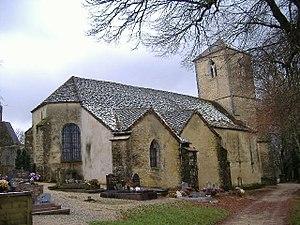
Église Sainte-Madeleine (XVe s) de Frontenay (Jura).
Frontenay est une commune française située dans le département du Jura, en région Bourgogne-Franche-Comté.
Cet article recense les monuments historiques du département du Jura, en France.